Project 575

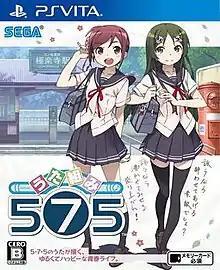
Cover of the "Uta Kumi 575" game

is a multimedia project created by Sega that utilizes Vocaloid voice synthesizers in order to create traditional 5-7-5 "tanka" and "haiku" poems. It consists of an iPhone app titled , released on July 26, 2013, as well as a PlayStation Vita game titled , released on January 23, 2014, and is described as a combination of a rhythm game and a word building game. A 4-episode comedy slice of life anime television series adaptation titled "Go! Go! 575" aired between January 9 and January 30, 2014.